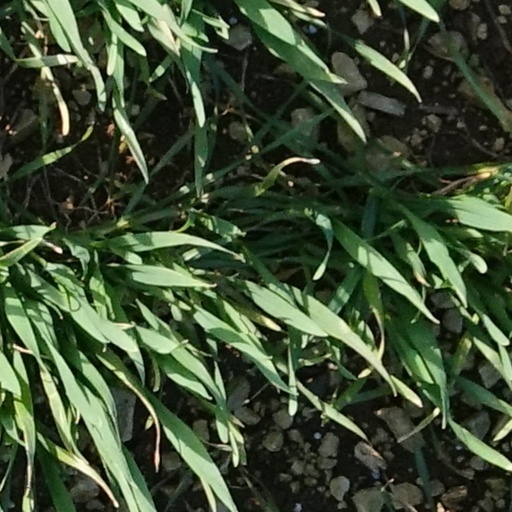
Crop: wheat